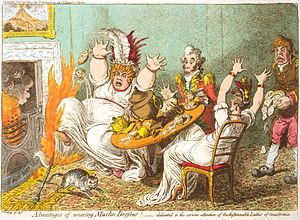
Murphys love
En ildrager vælter og sætter fruens kjole i brand, Advantages of wearing Muslin Dresses !, James Gillray, 1802, National Portrait Gallery.
Murphys love er betegnelsen for en række populære idiomer eller talemåder. Murphys første lov lyder: Hvis noget kan gå galt, vil det gå galt.